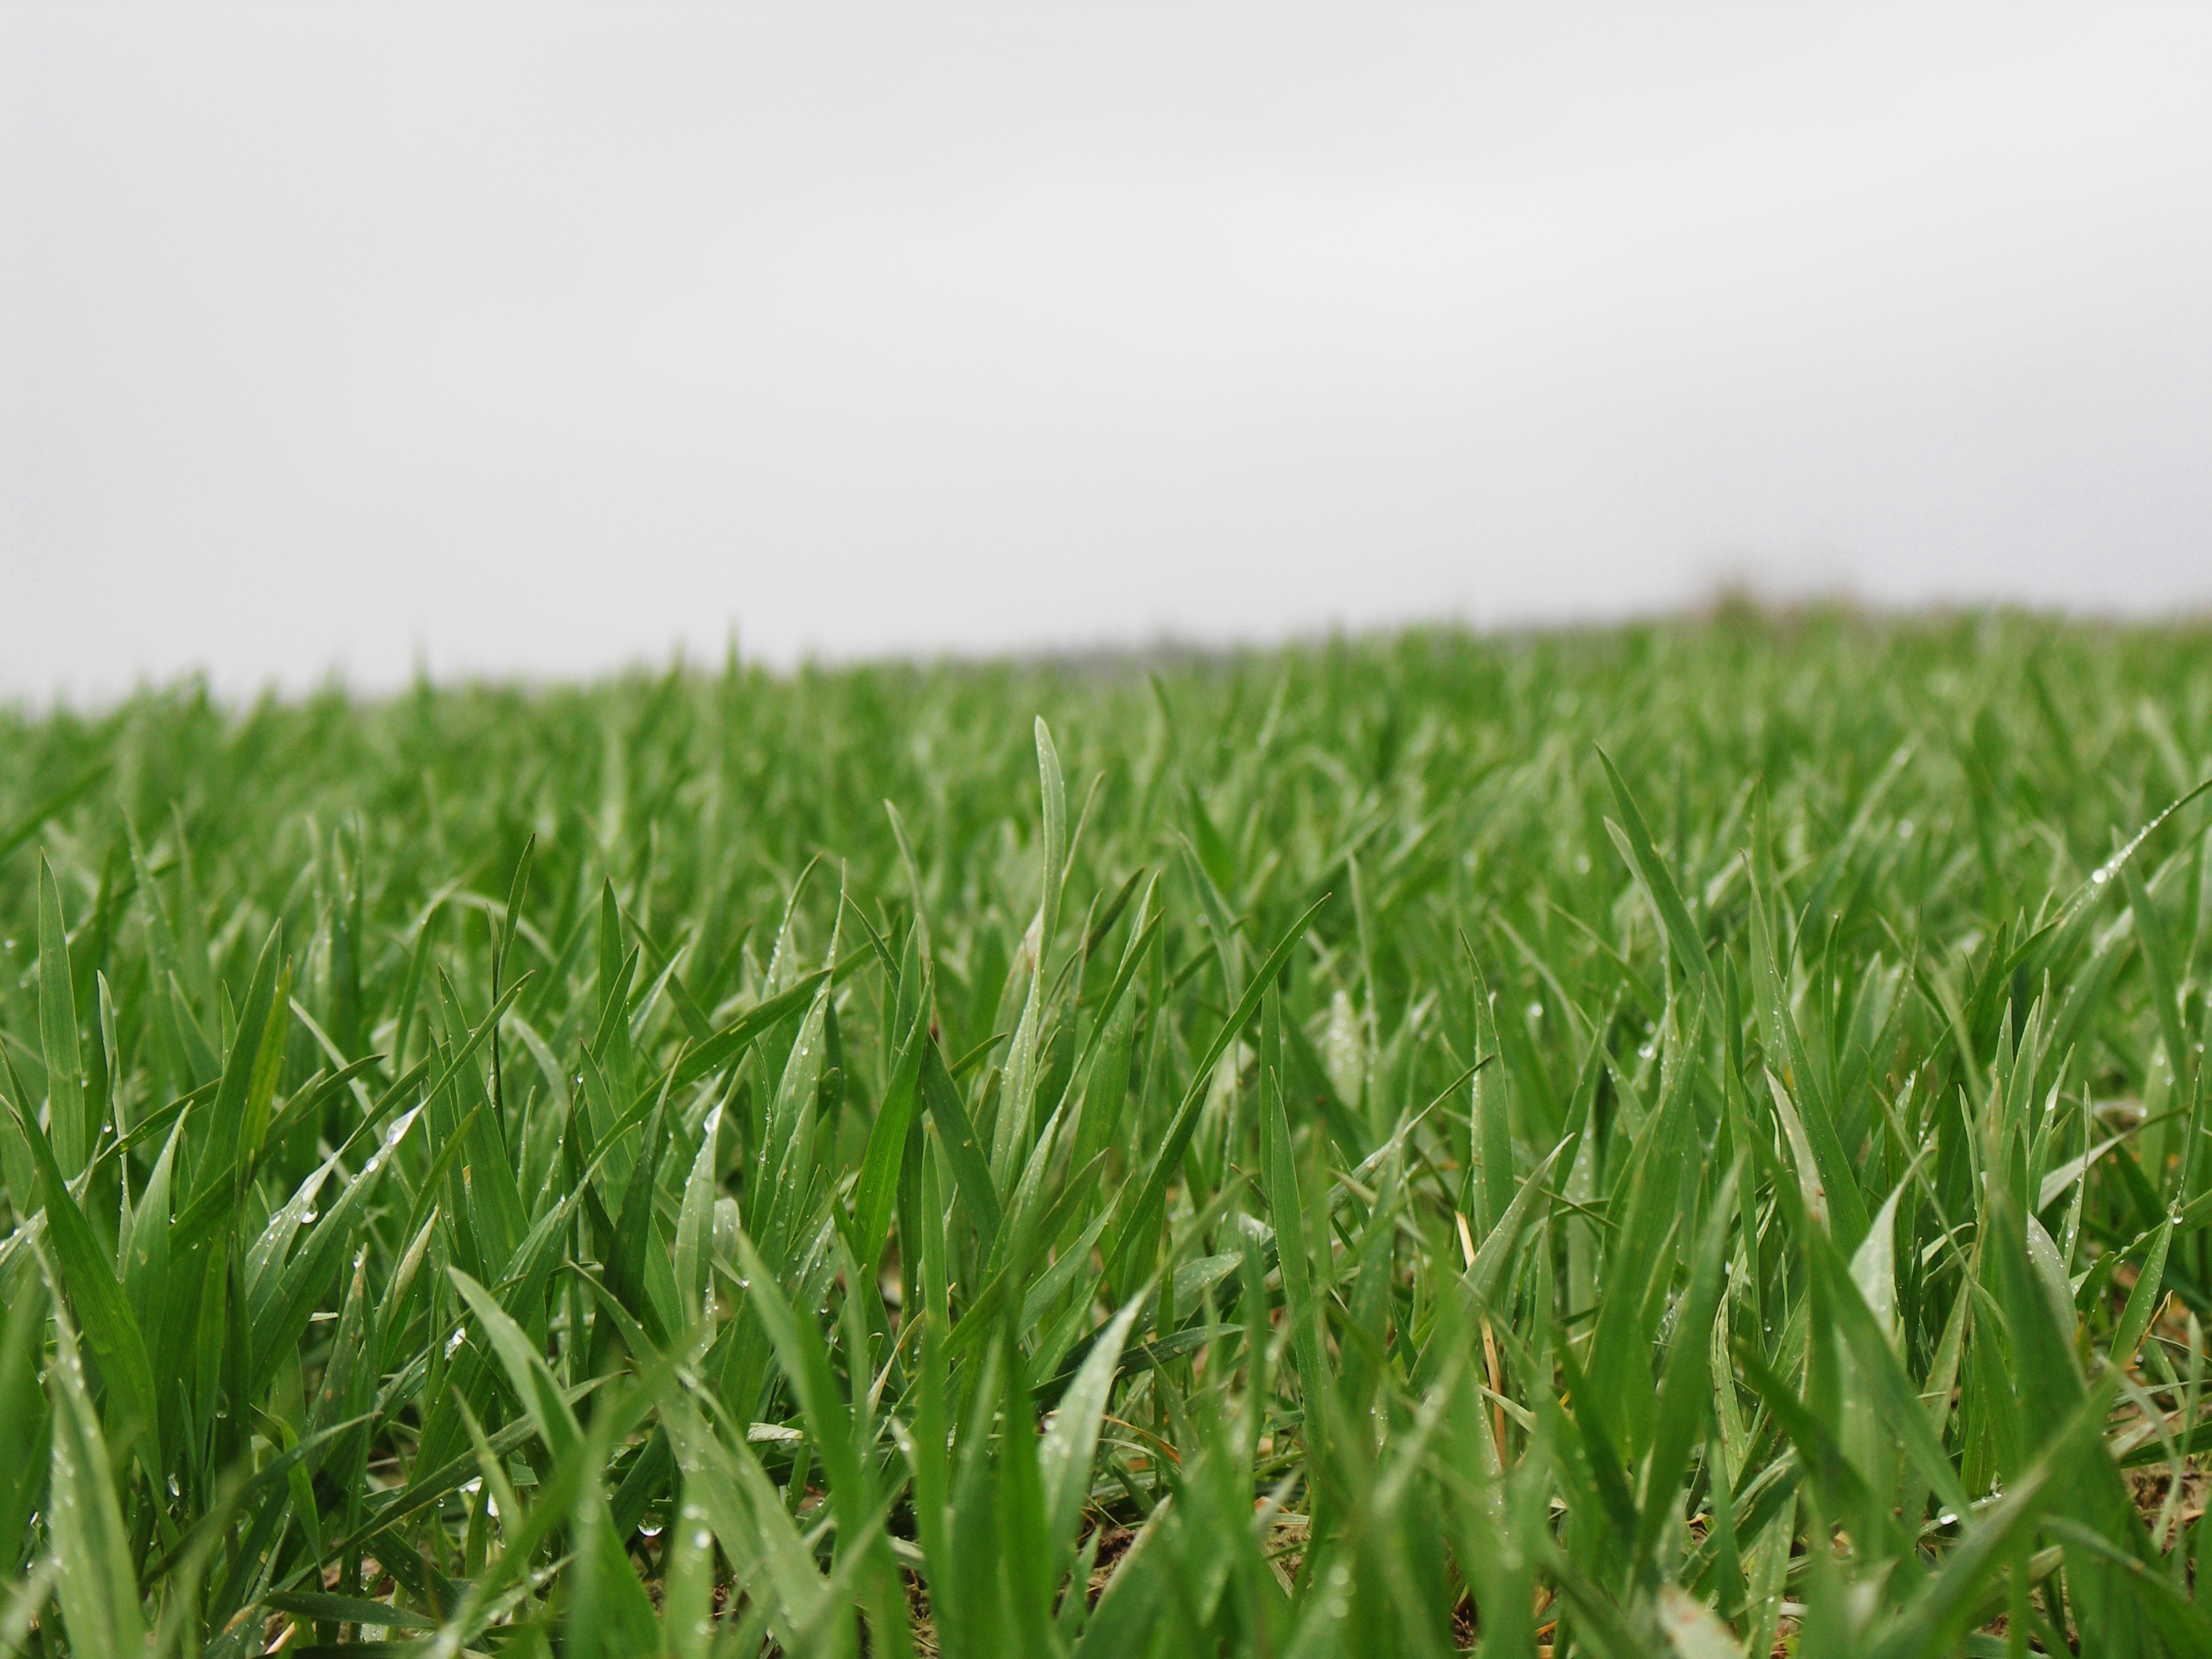
nature, grass, plant, field, lawn, meadow, prairie, flower, green, crop, pasture, soil, agriculture, grassland, flooring, blades of grass, grass family